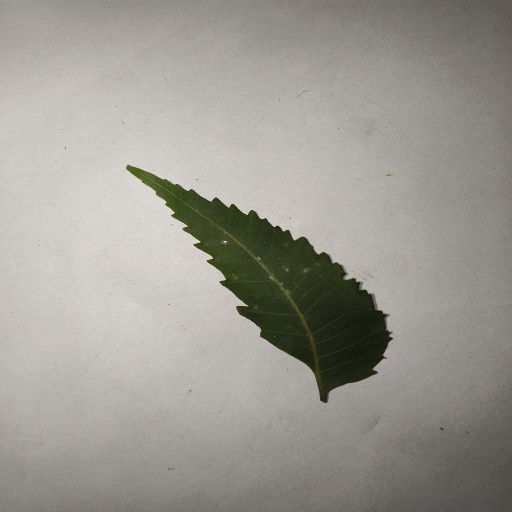
Species: Neem
Leaf condition: Healthy Leaf